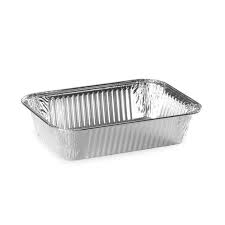
Label: metal